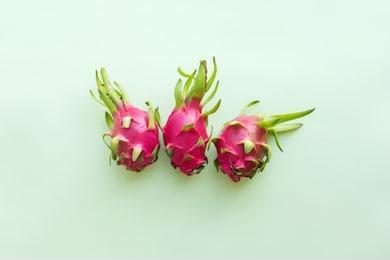
Label: Dragonfruit